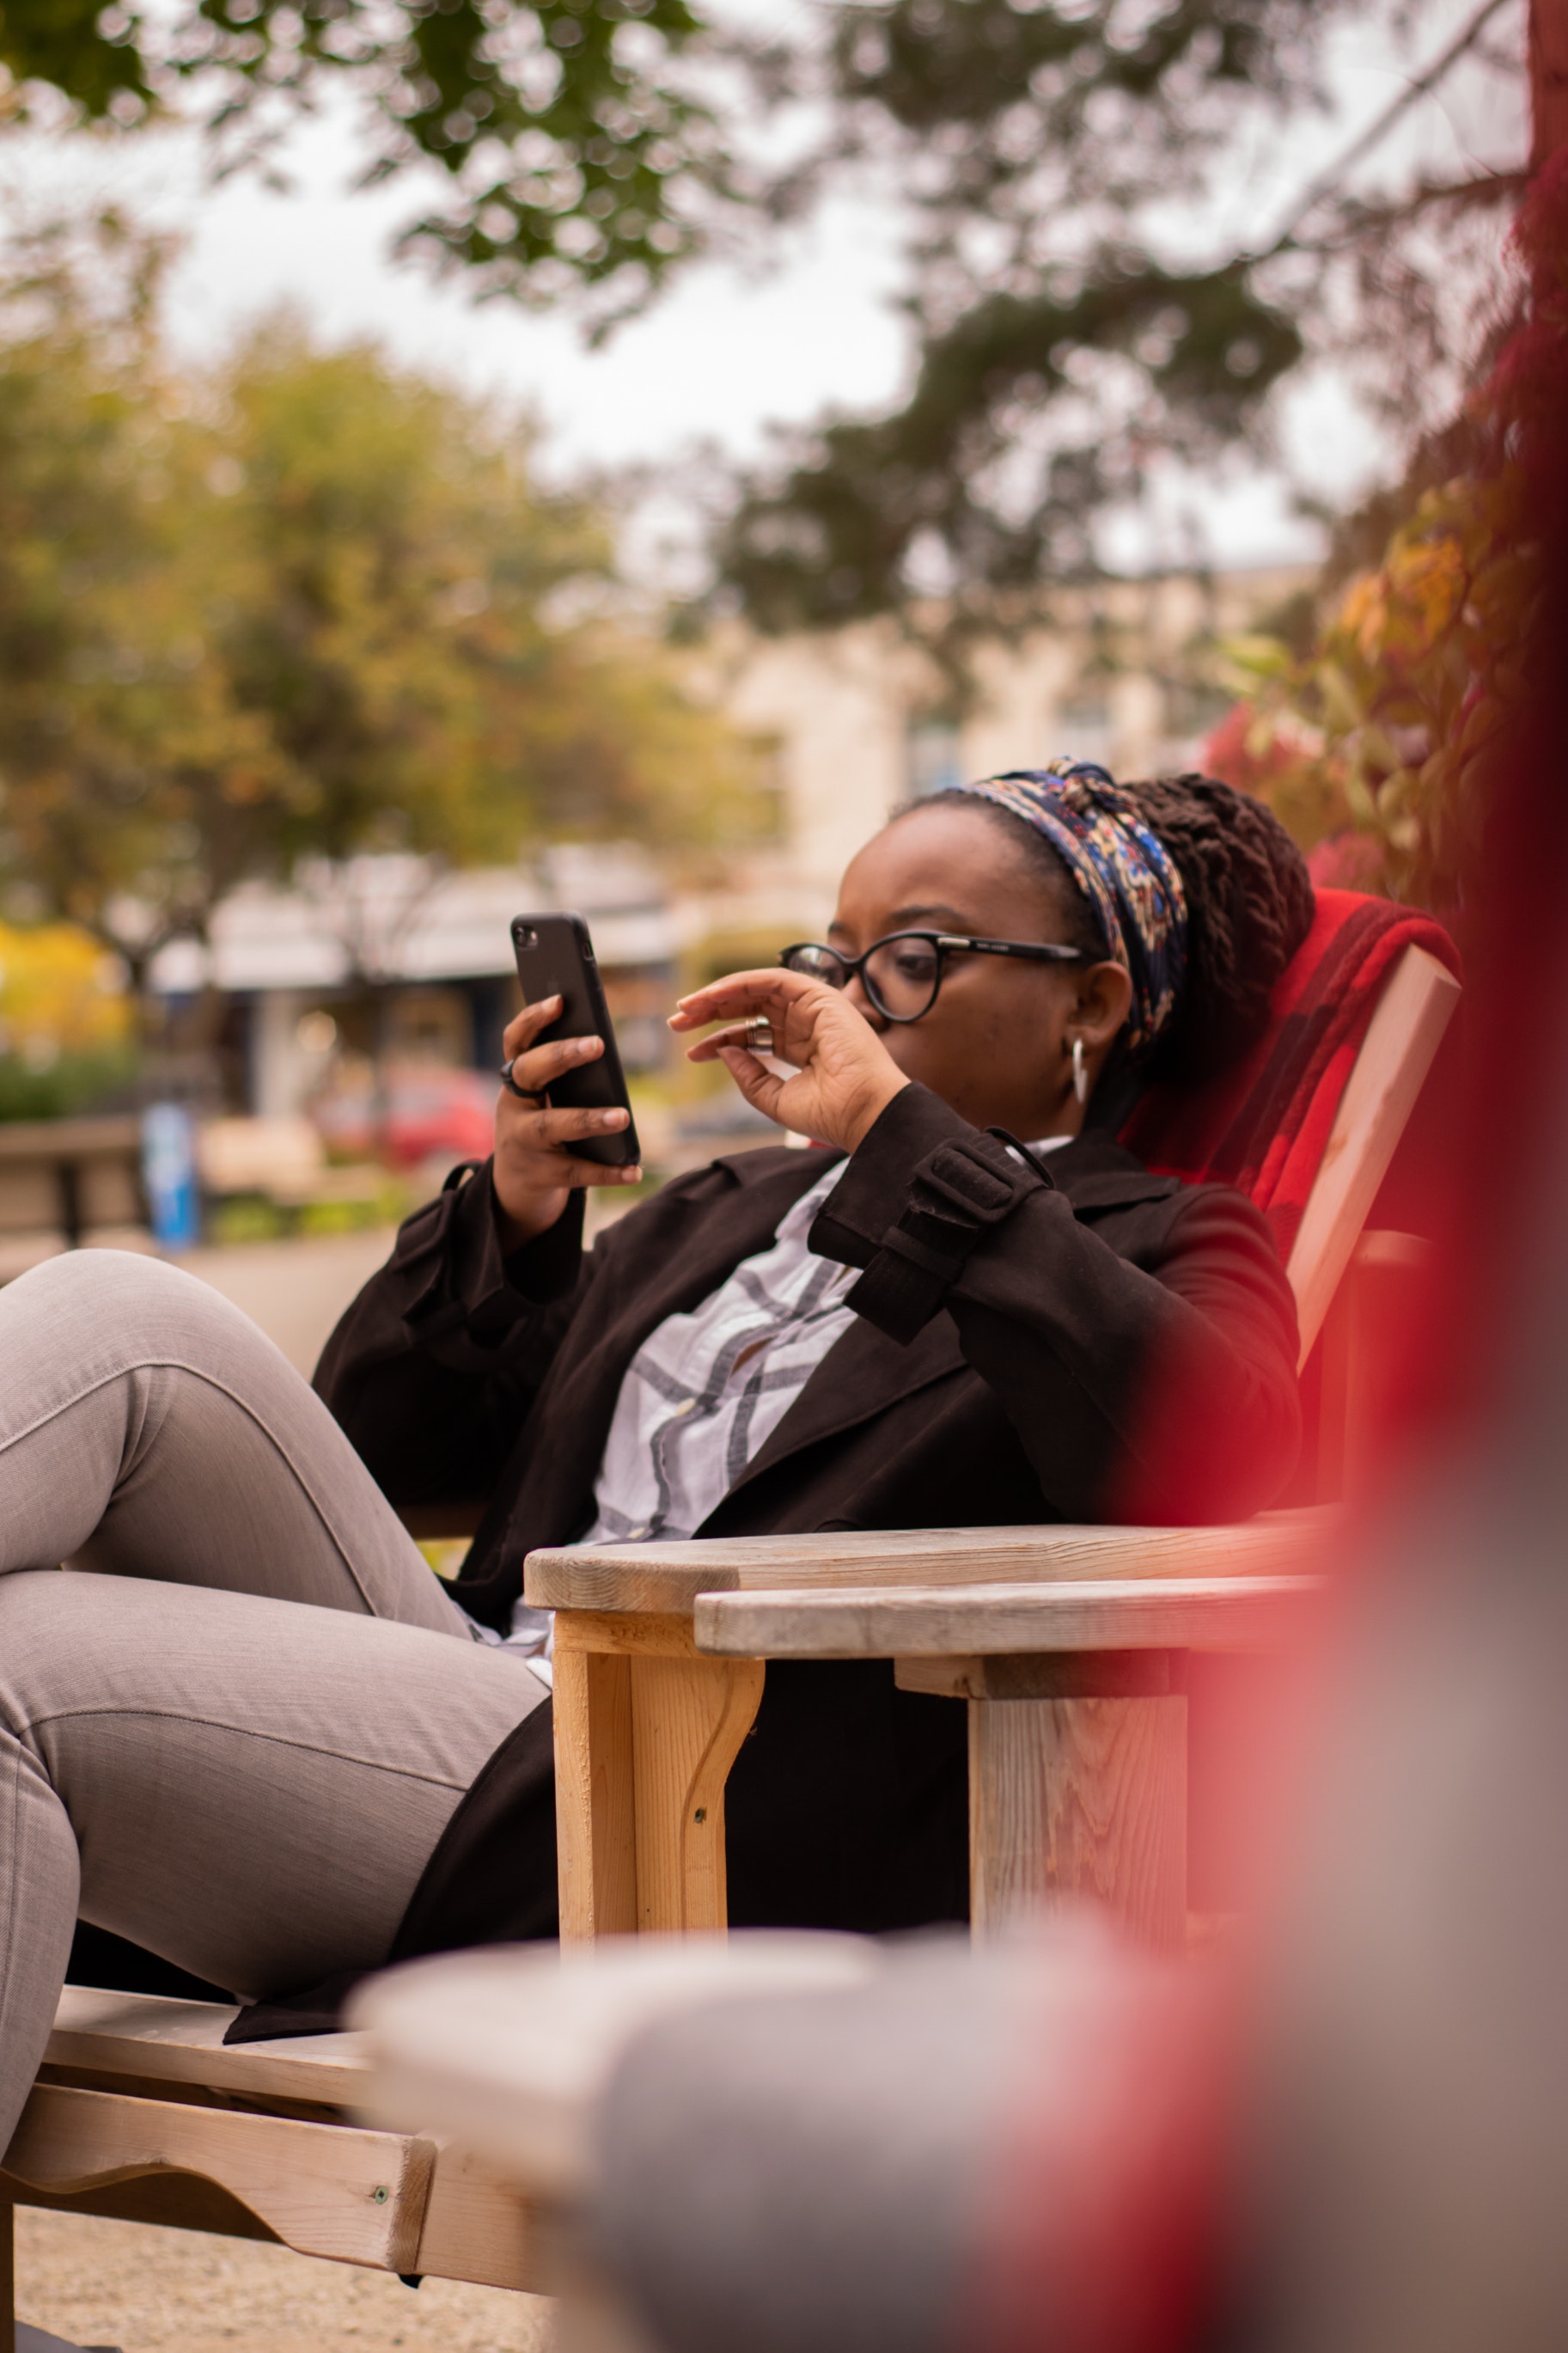
sitting, glasses, vision care, temple, girl, sunglasses, fun, recreation